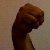
The image shows a hand gesture representing the letter 'M' in Indian Sign Language.